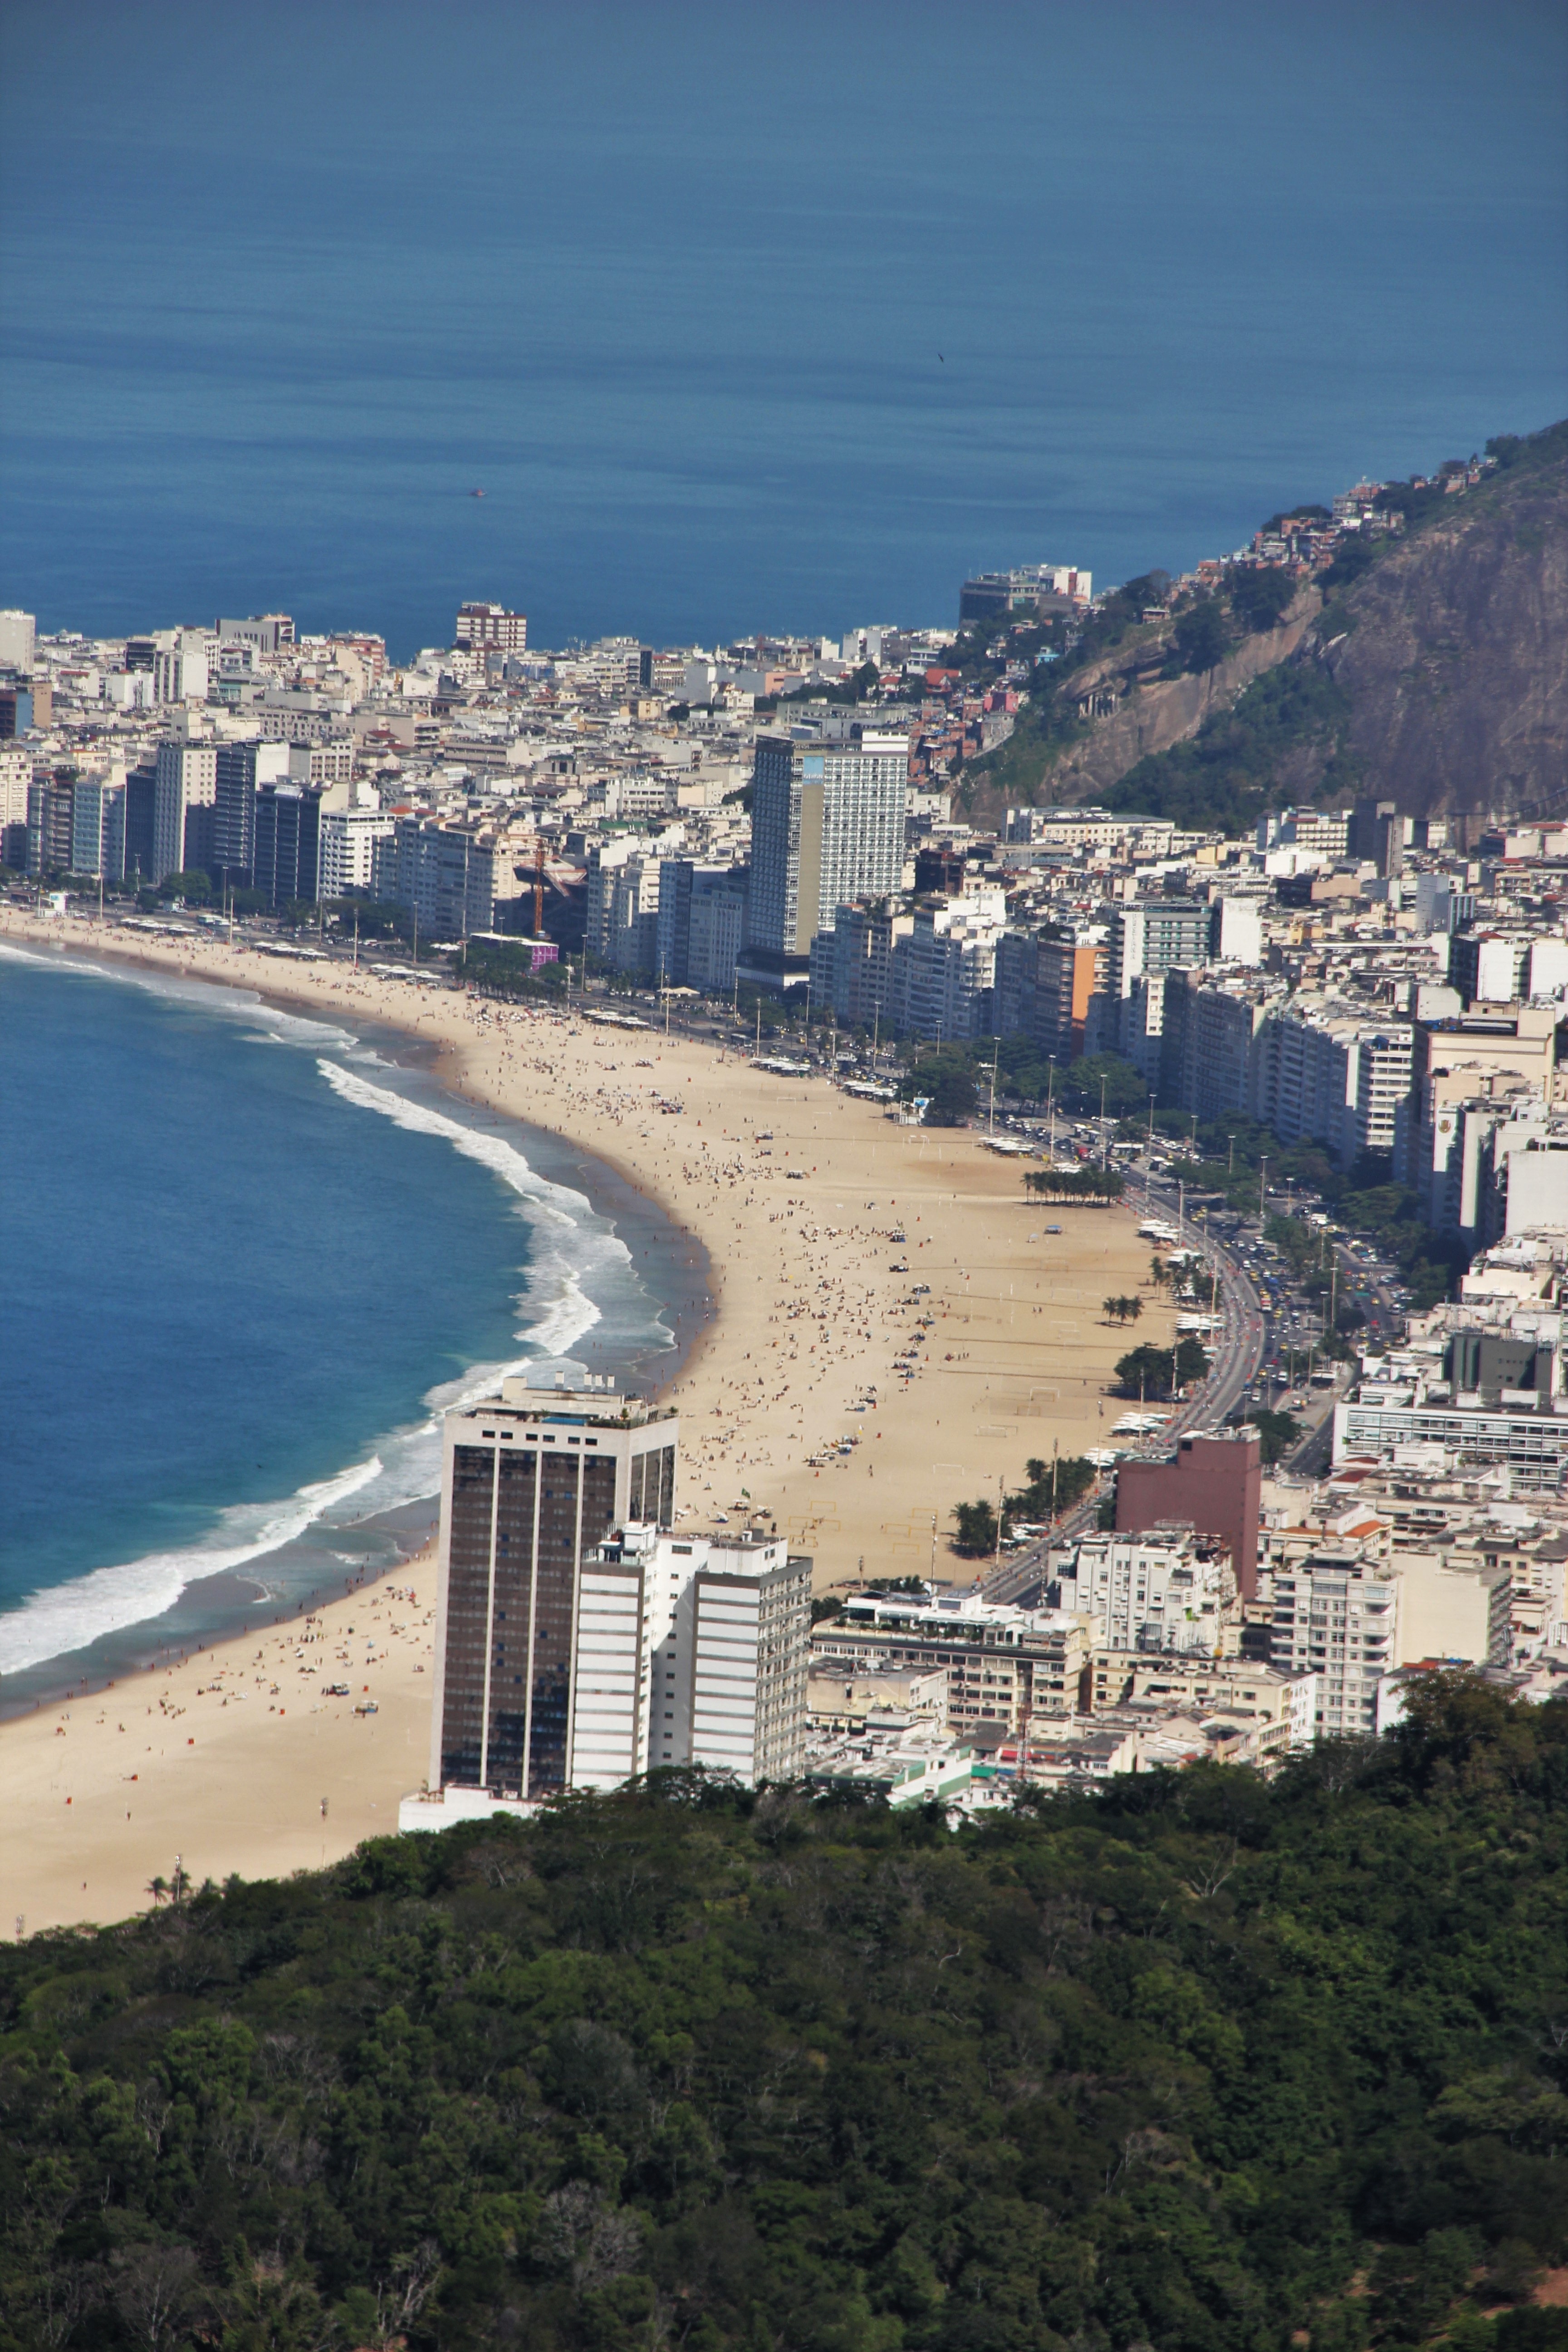
beach, landscape, sea, coast, nature, skyline, town, river, cityscape, panorama, cliff, tower, holiday, bay, landmark, blue, terrain, rio de janeiro, places of interest, fantastic, rio, brasil, copacabana, famous, brazil, booked, gorgeous, unique, cape, metropolis, stunning, imposing, worth a visit, aerial photography, known, world famous, samba city, second largest city in brazil, view from sugarloaf, breathtaking view, world famous beach